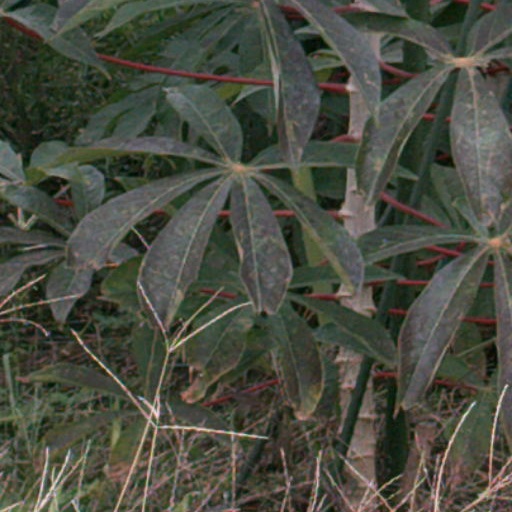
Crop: cassava